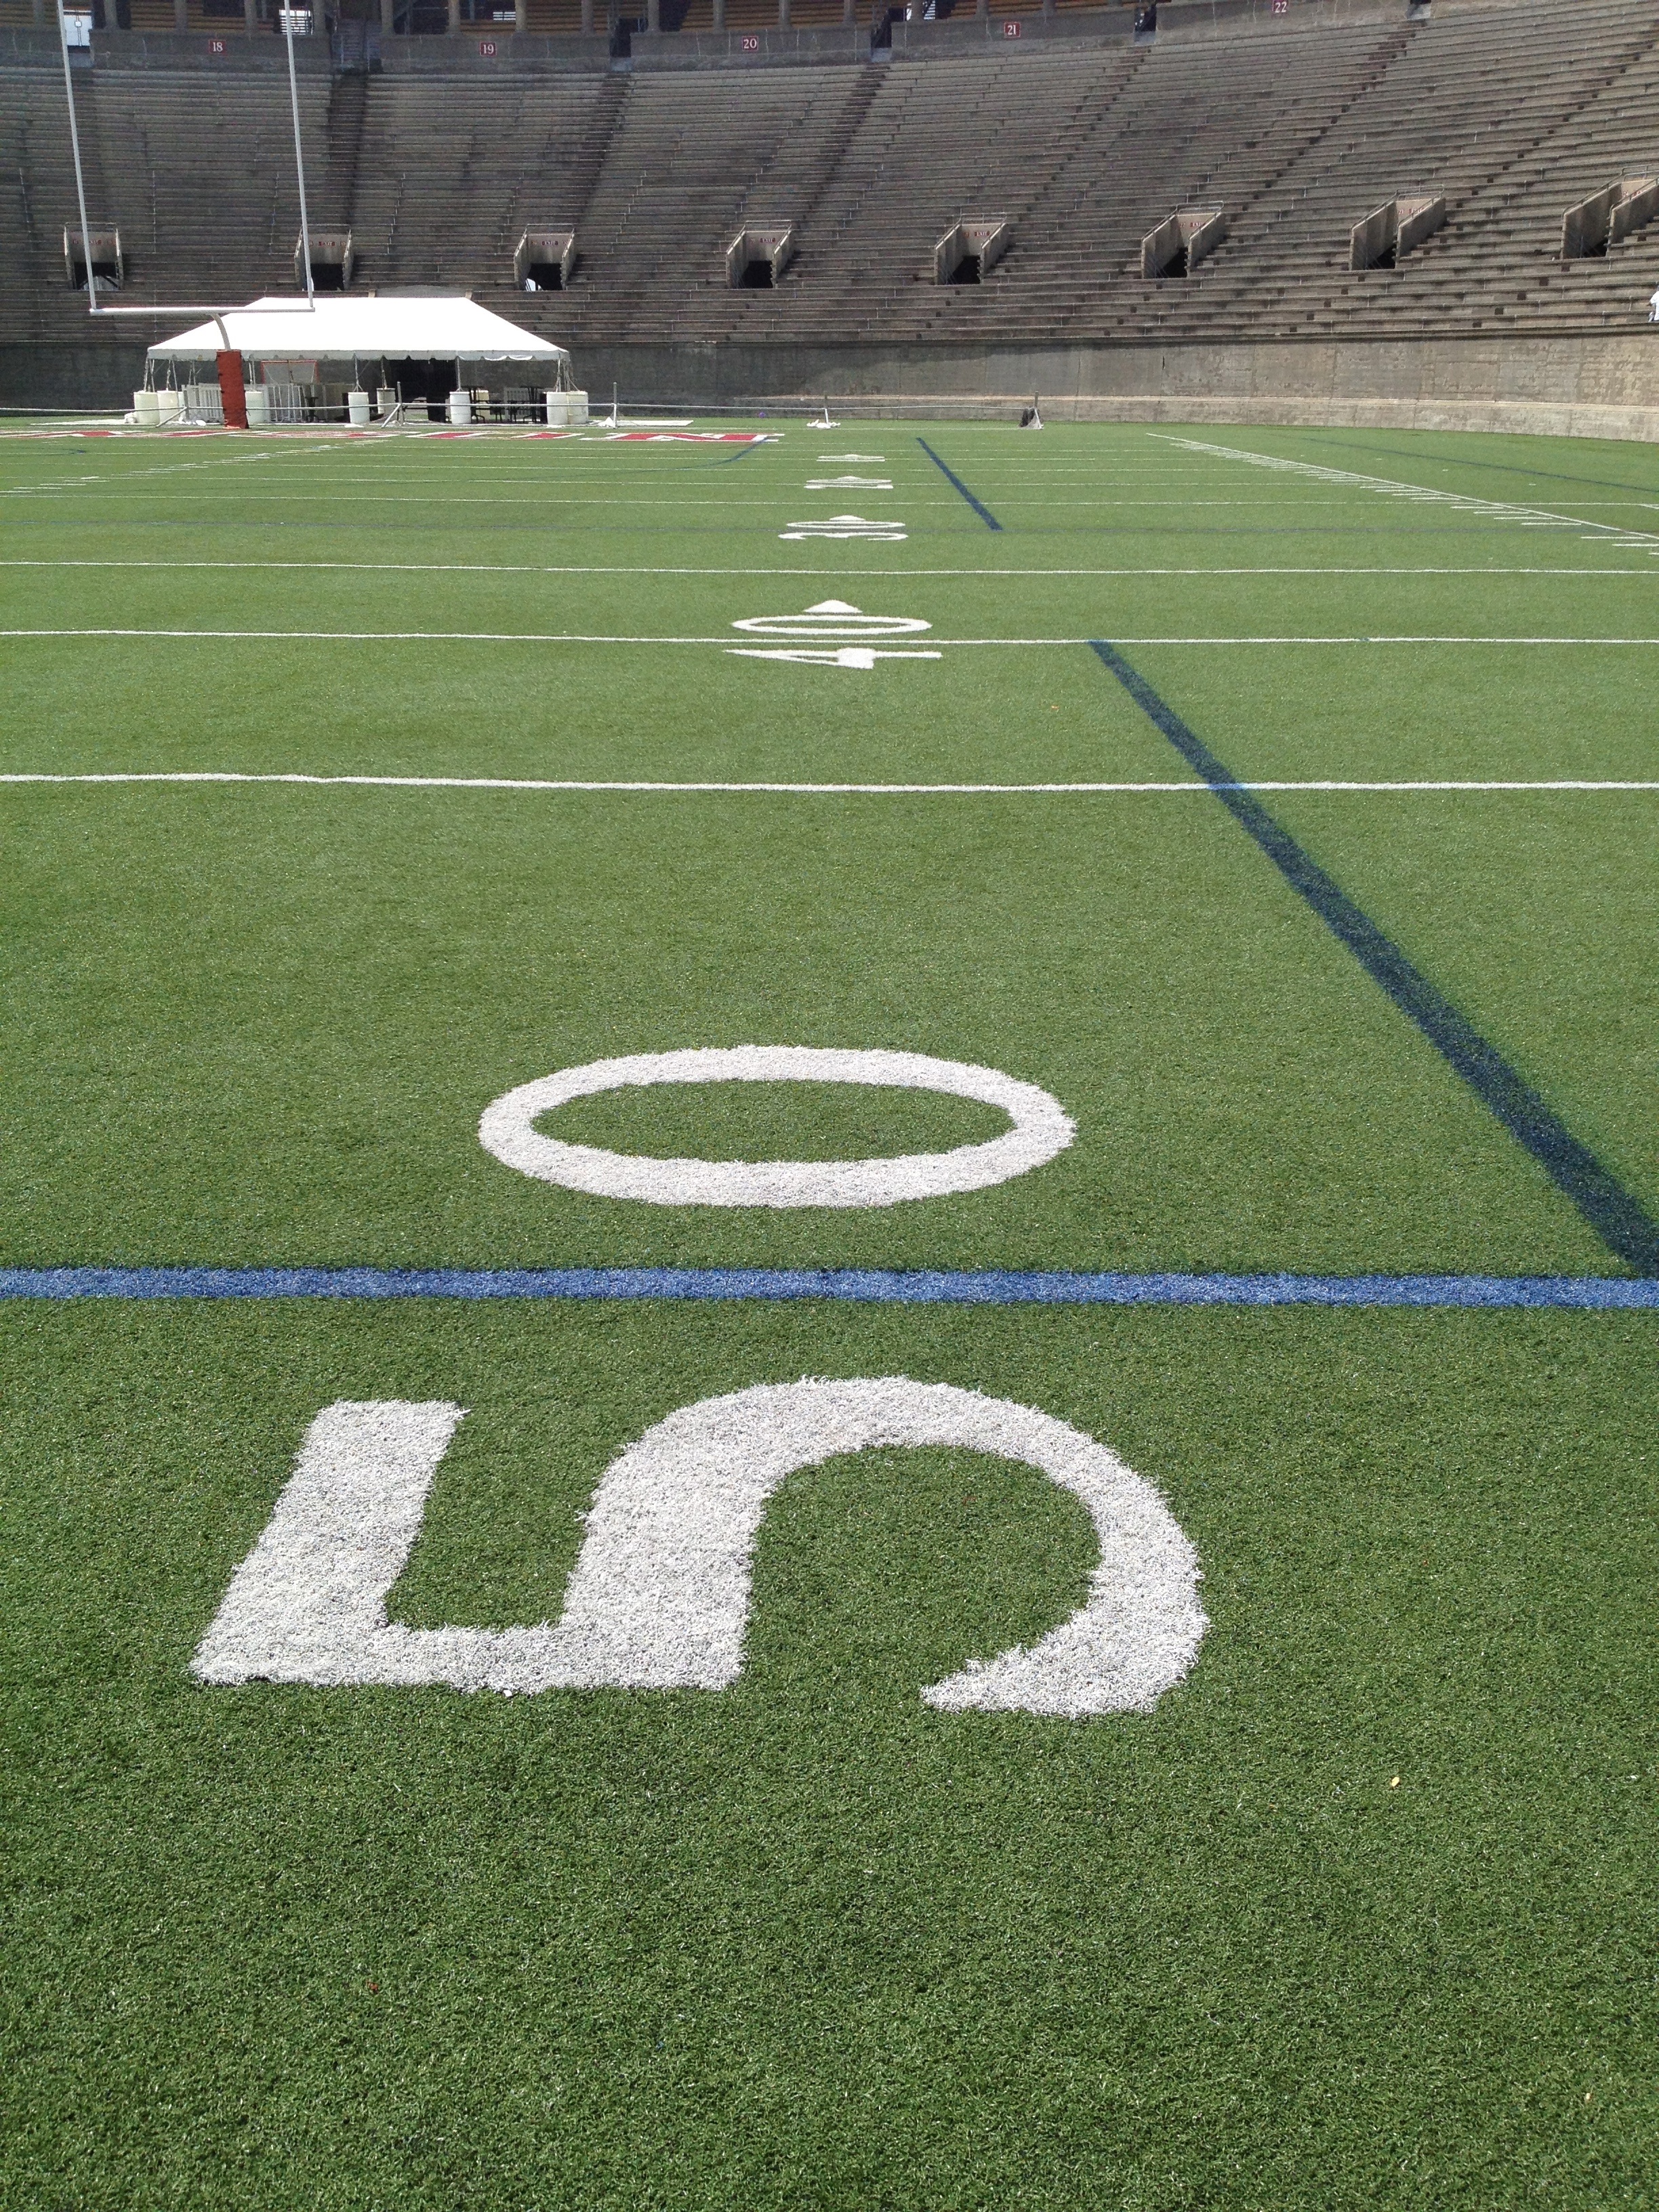
grass, structure, sport, field, lawn, soccer, football, stadium, player, baseball field, the, sports, net, ball, 50, race track, flooring, yard line, artificial turf, baseball park, sport venue, soccer specific stadium